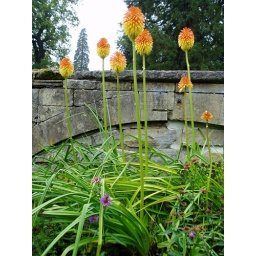
Orange flowers against a wall